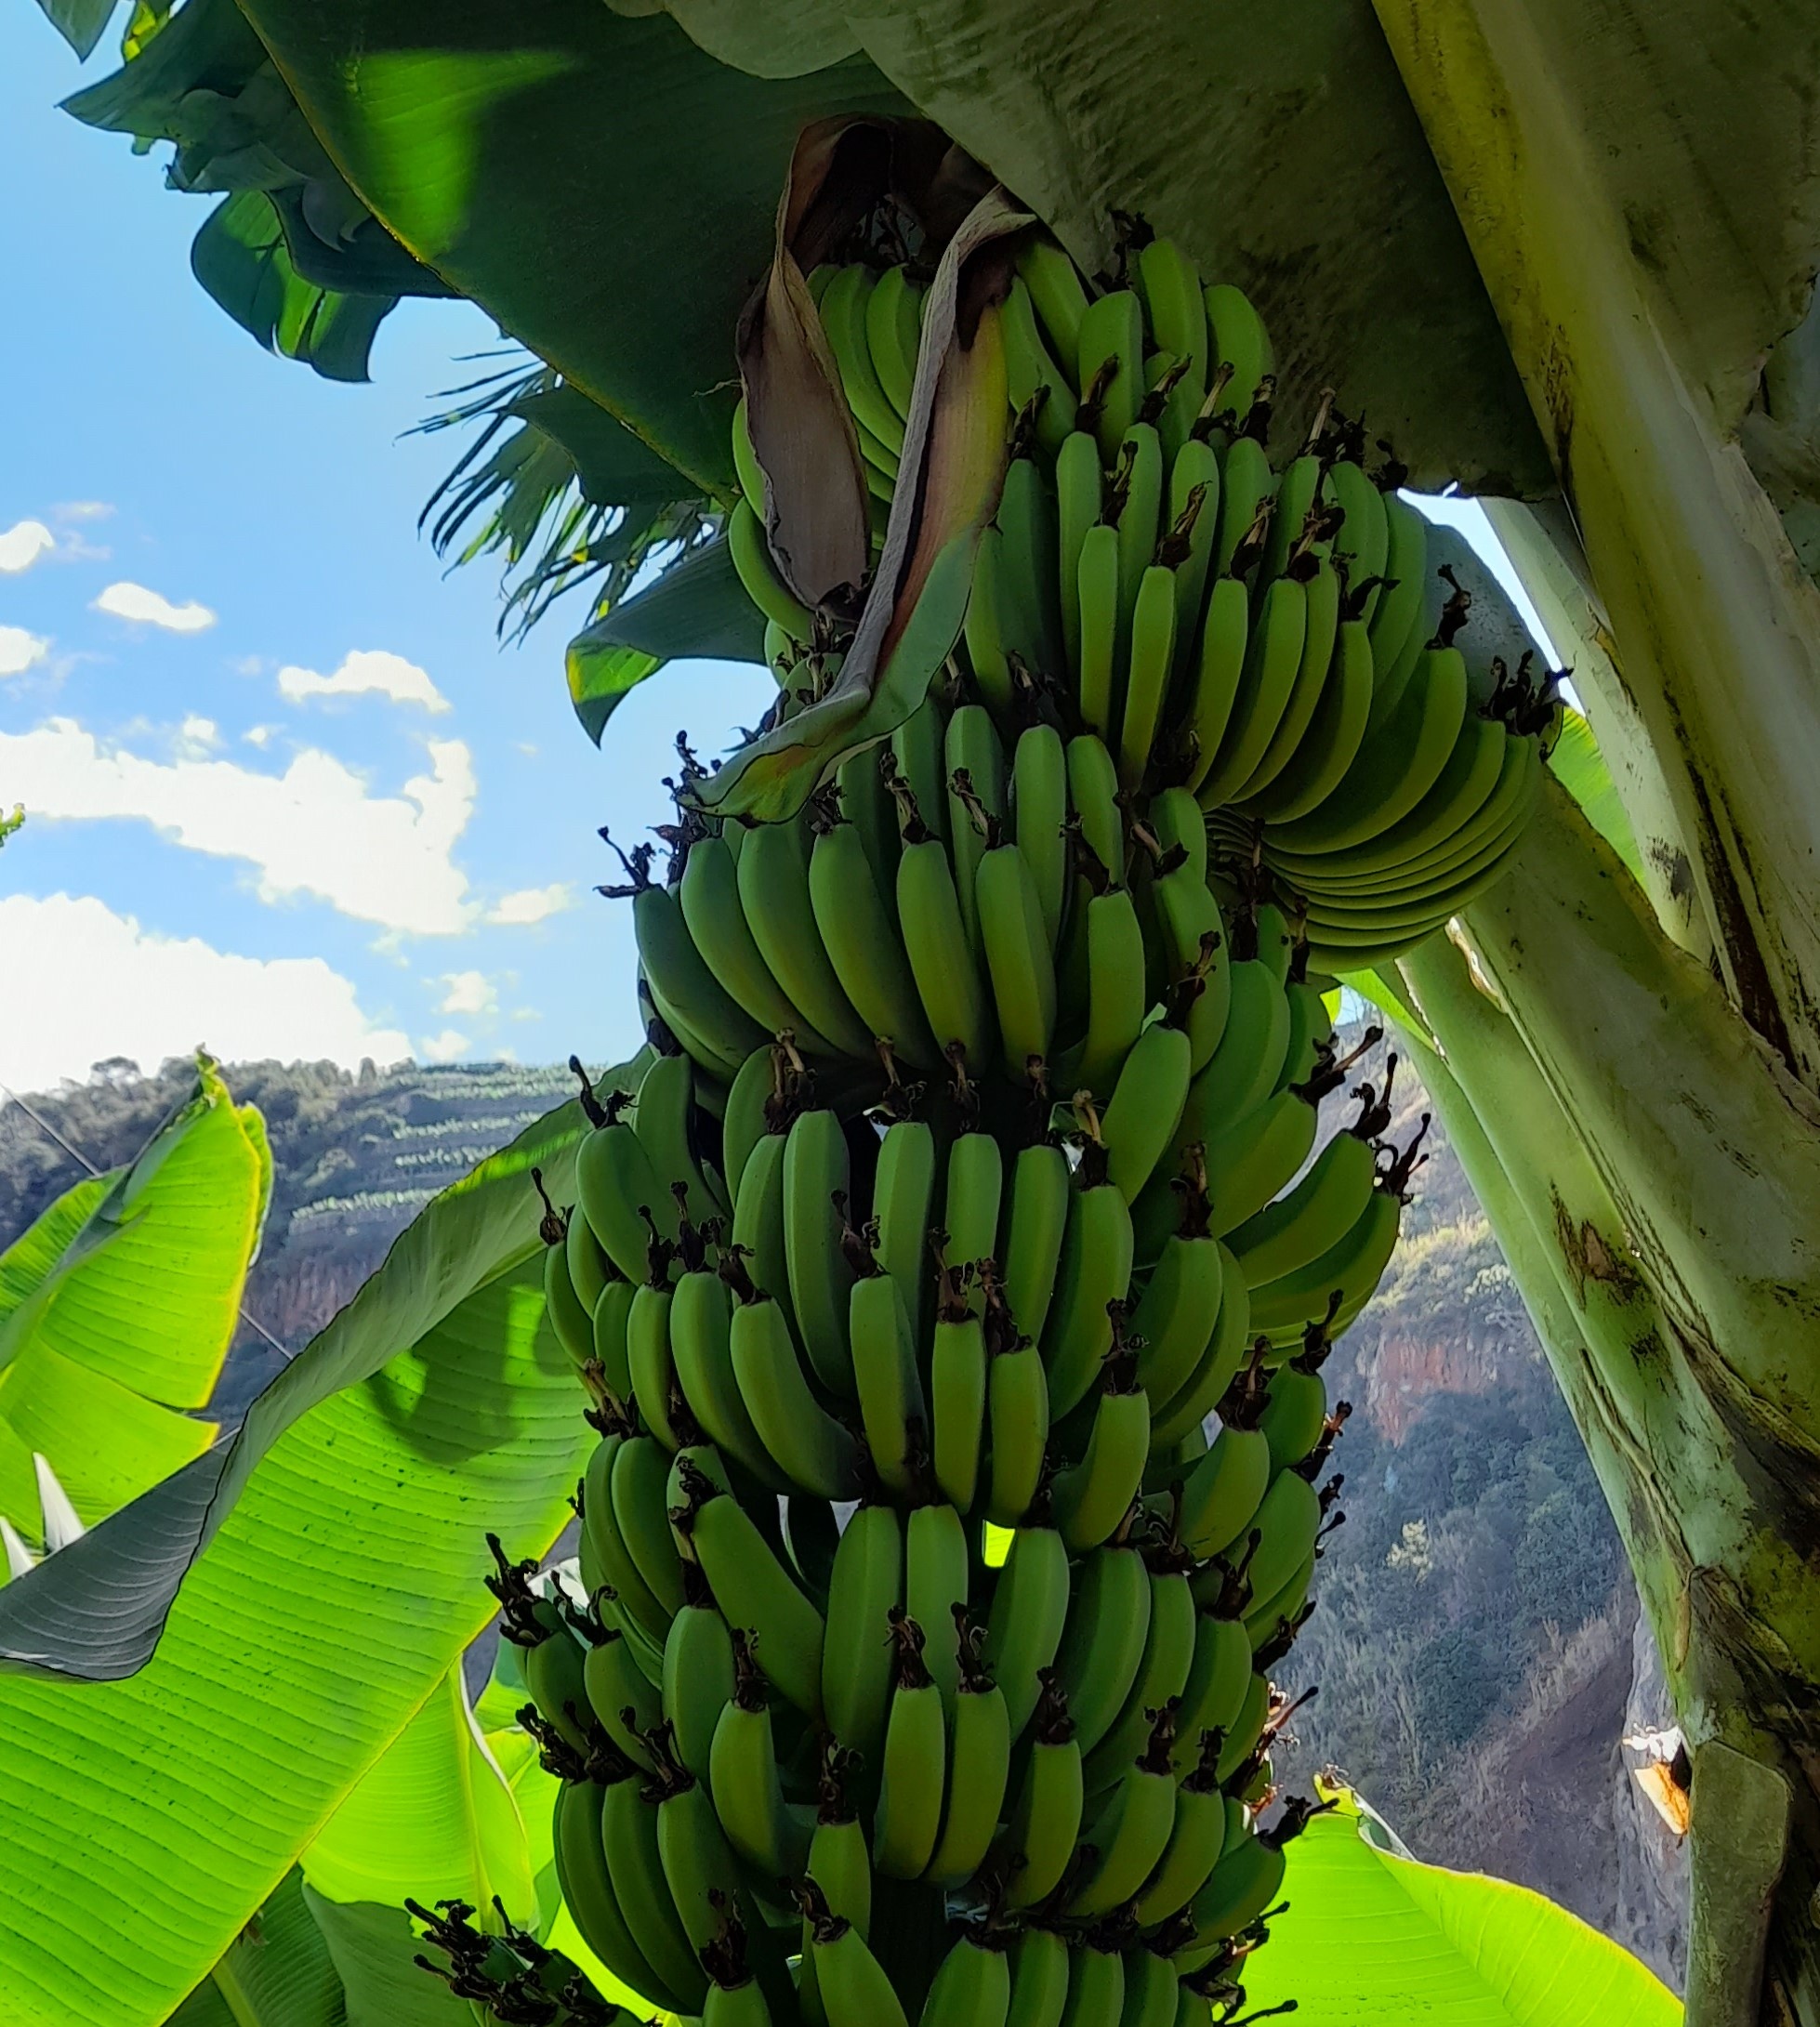
Label: Keep